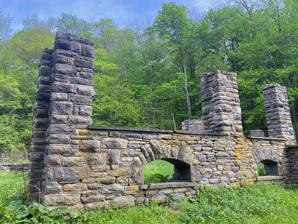
Building: Coykendall Lodge
Country: United States of America
Year built: 1899
Historic house in New York, United States United States historic place Coykendall Lodge U.S. National Register of Historic Places Ruins of lodge in 2021 Show map of New York Show map of the United States Nearest city Hardenburgh, New York Coordinates 42°3′0.24″N 74°40′52.94″W / 42.0500667°N 74.6813722°W / 42.0500667; -74.6813722 Area 1,610 acres (650 ha) Built 1899 Architectural style Bungalow/Craftsman, Shingle Style NRHP reference No. 01001441 Added to NRHP January 11, 2002 Coykendall Lodge is a historic home, now in ruins, located at Hardenburgh in Ulster County, New York . It is located on the shores of Alder Lake in the Balsam Lake Wild Forest, part of the Catskill Forest Preserve . It was built in 1899 and was a large, rambling 2 + 1 ⁄ 2 -story half-timber lodge of balloon frame construction.  It rests on a limestone foundation and is representative of the Shingle Style . It was listed on the National Register of Historic Places in 2002. Since then the Lodge was torn down by the state as it was in such disrepair. Only the stone foundations and cobblestone walls remain. See also National Register of Historic Places listings in Ulster County, New York References